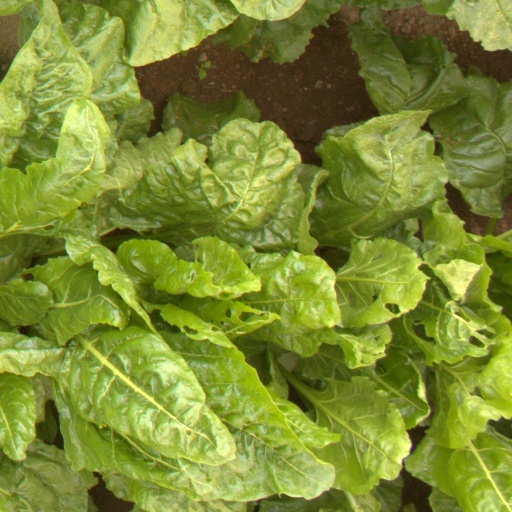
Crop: sugar beet